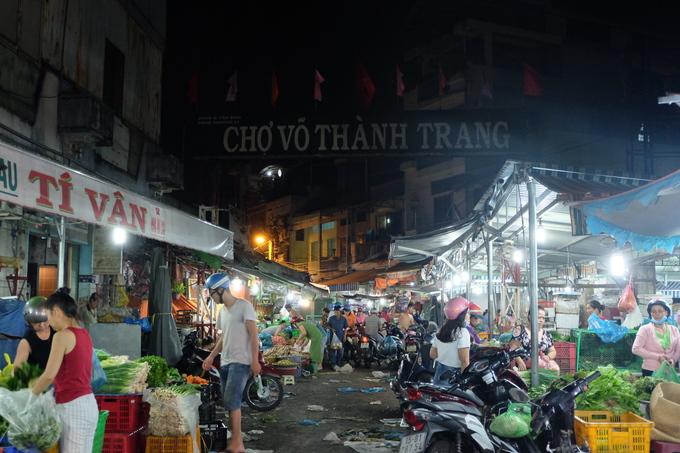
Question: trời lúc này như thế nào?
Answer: trời lúc này đang tối